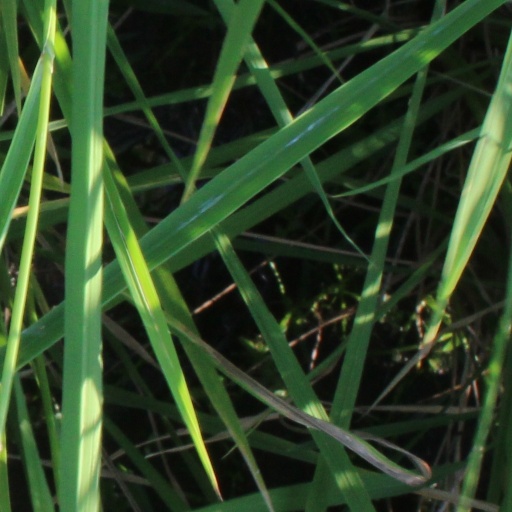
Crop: rice